Bishop Conaty-Our Lady of Loretto High School

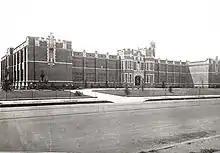

Changing community and times necessitated merging two schools to enable the Archdiocese to preserve the mission it began in 1923. In July, 1994 the school was officially named Bishop Conaty – Our Lady of Loretto High School. Over the years, the strengths, Christian mission and traditions developed, preparing young women for their roles in the world.